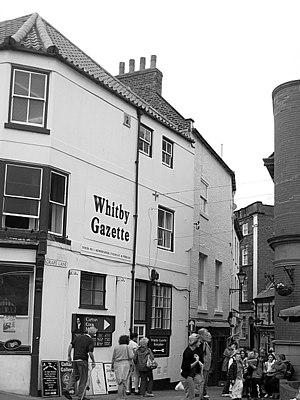
Whitby /ˈwɪtbi/ est une ville portuaire du Yorkshire du Nord, en Angleterre. Situé à 76 km de York, à l'embouchure de l'Esk, c'est un port de pêche et une destination touristique. Sa population est de 13 594 habitants en 2001.